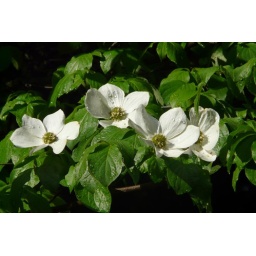
Our new house has a big dogwood tree in front just like the old one.